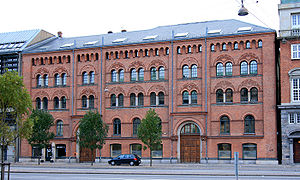
Johan Daniel Herholdt (arkitekt) / Værker
Grøns Varepakhus
Grøns Pakhus, Holmens Kanal 7, København. Bygget 1860-1862.
Johan Daniel Herholdt var en dansk arkitekt, professor, kongelig bygningsinspektør og borgerrepræsentant, der satte et afgørende præg på dansk arkitektur i anden halvdel af 1800-tallet og påvirkede dansk arkitekturtradition helt ind i 1900-tallet.